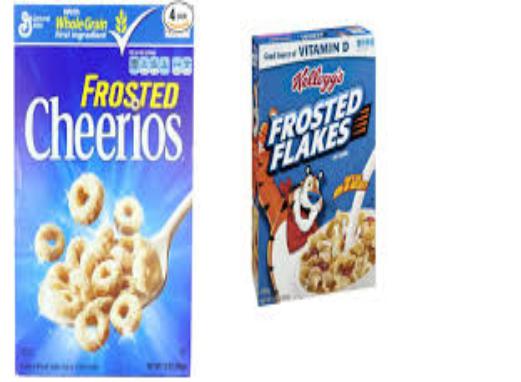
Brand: Frosted Cheerios
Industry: Food